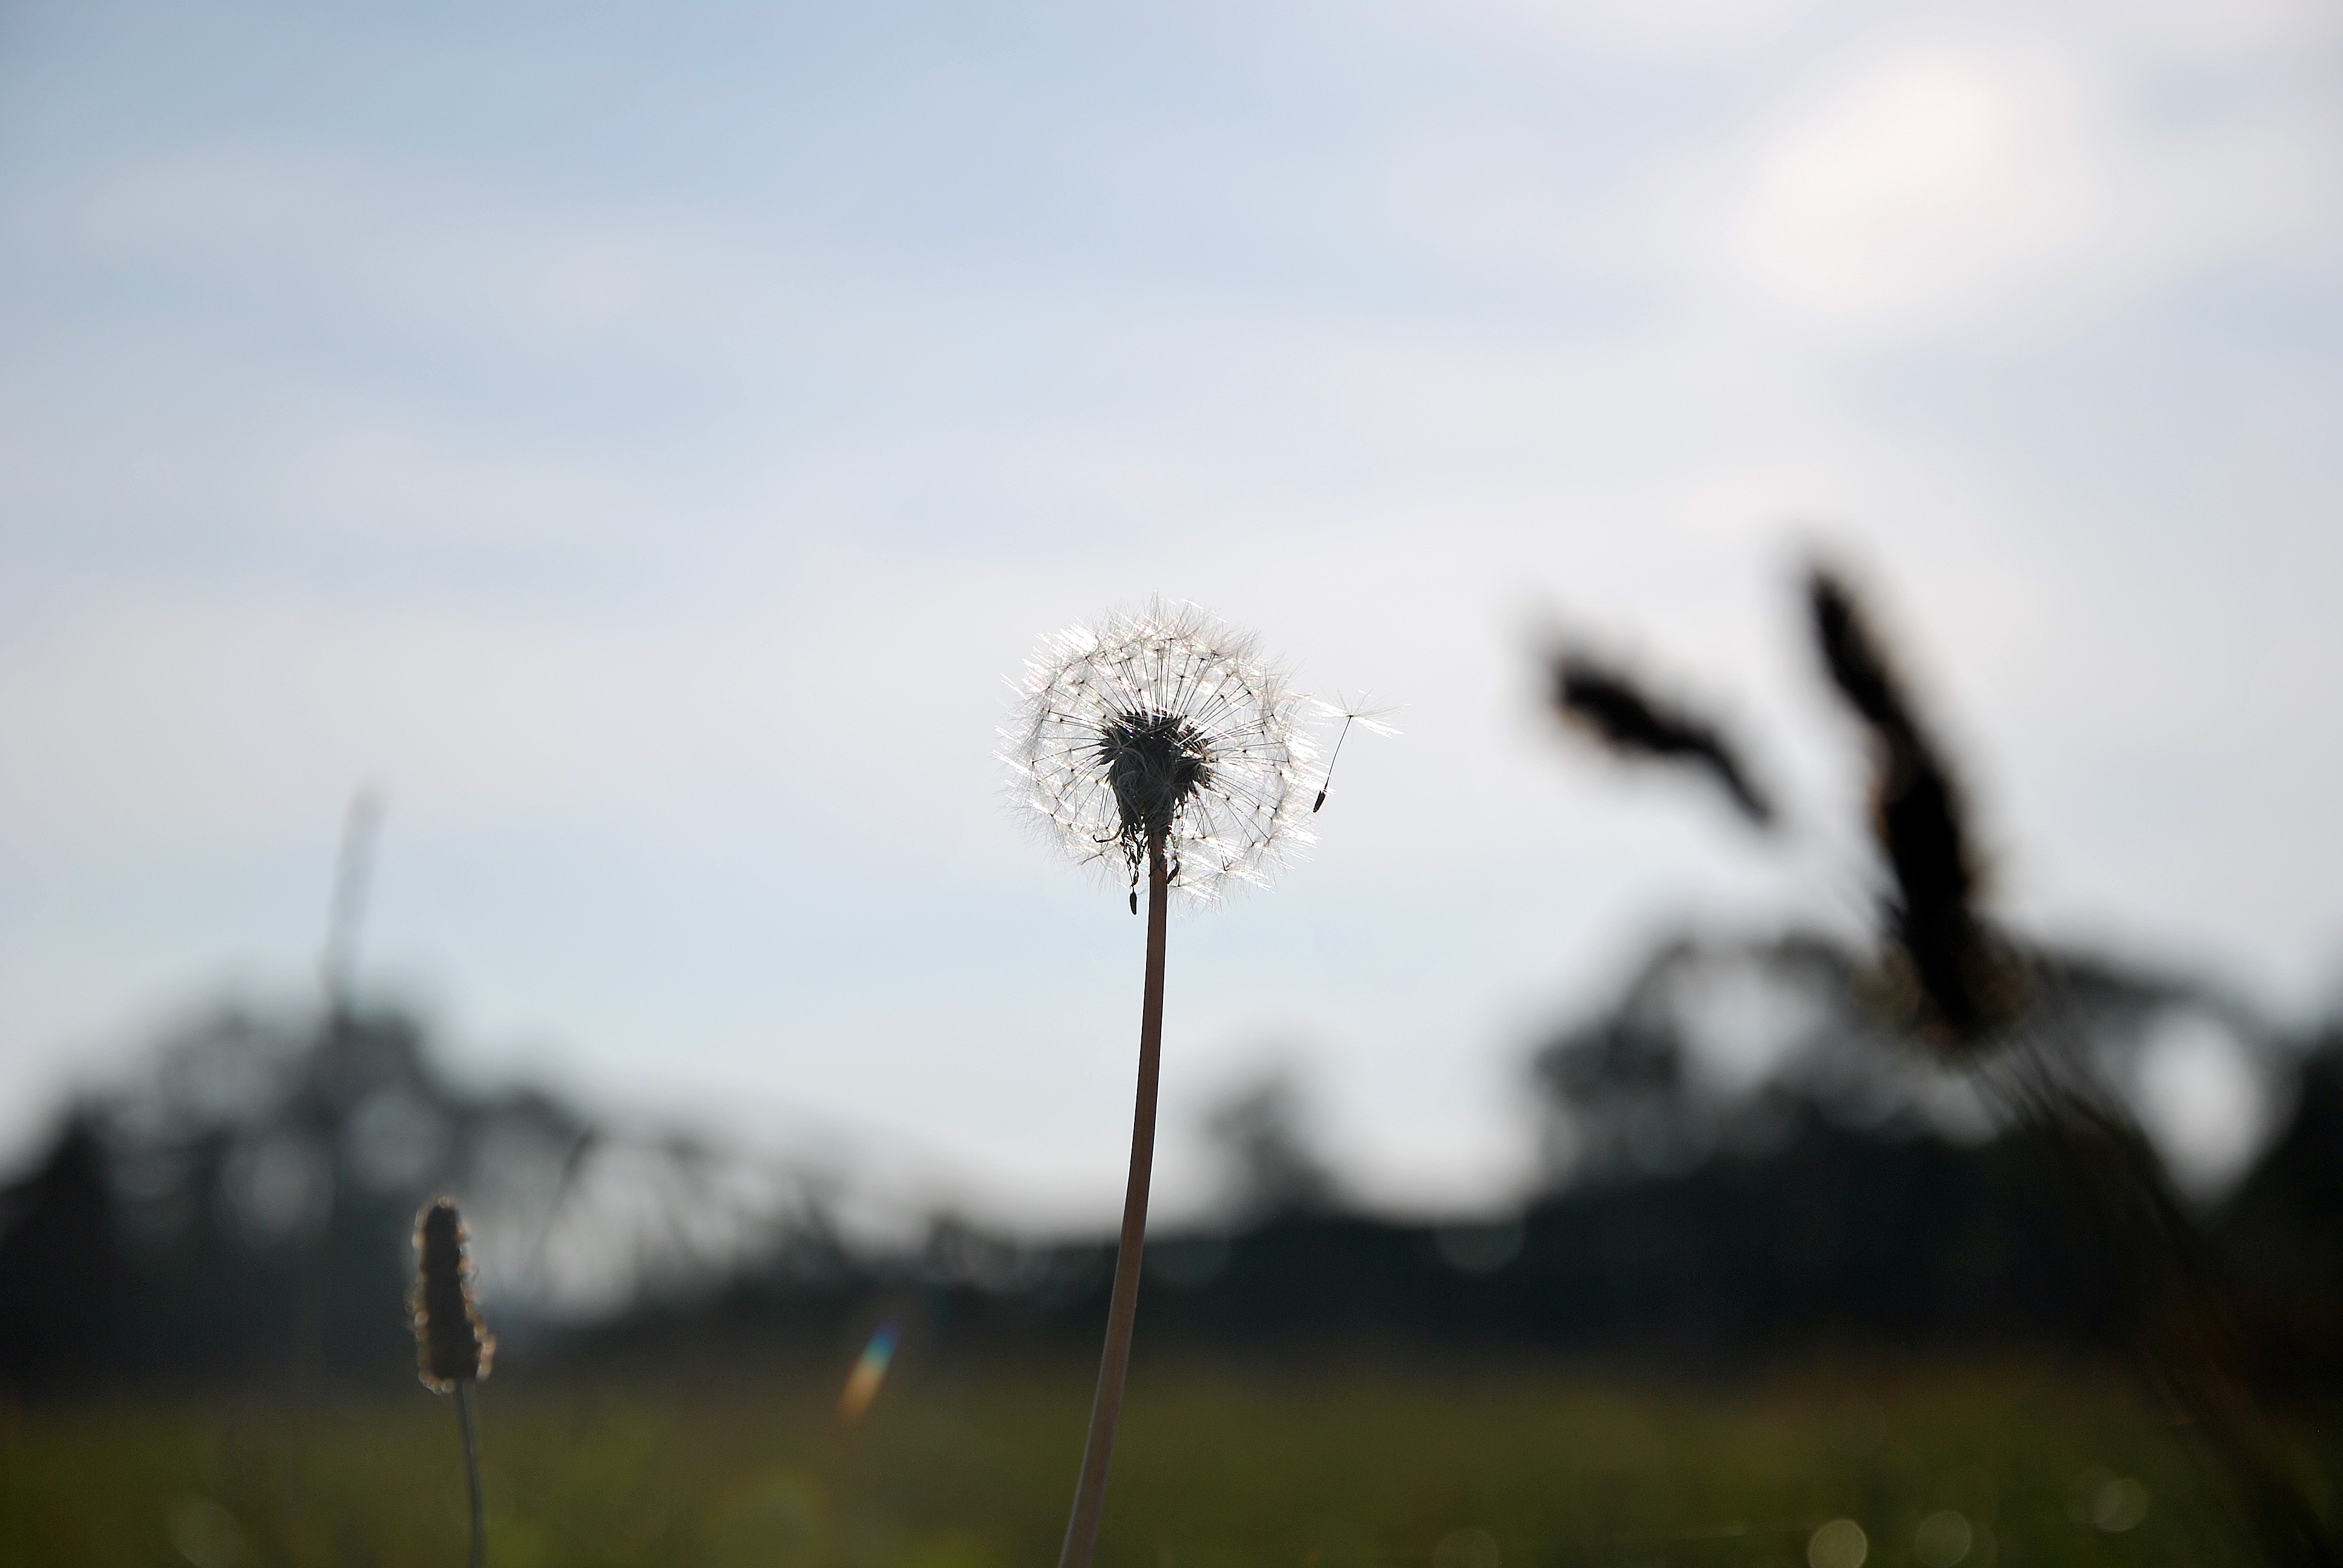
tree, nature, grass, cloud, plant, sky, field, meadow, dandelion, prairie, sunlight, morning, leaf, flower, wind, autumn, plants, dandelions, fluff, faded, grass family, atmosphere of earth